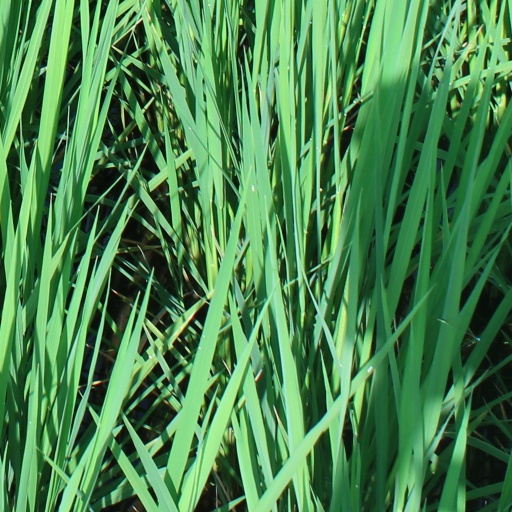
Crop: rice